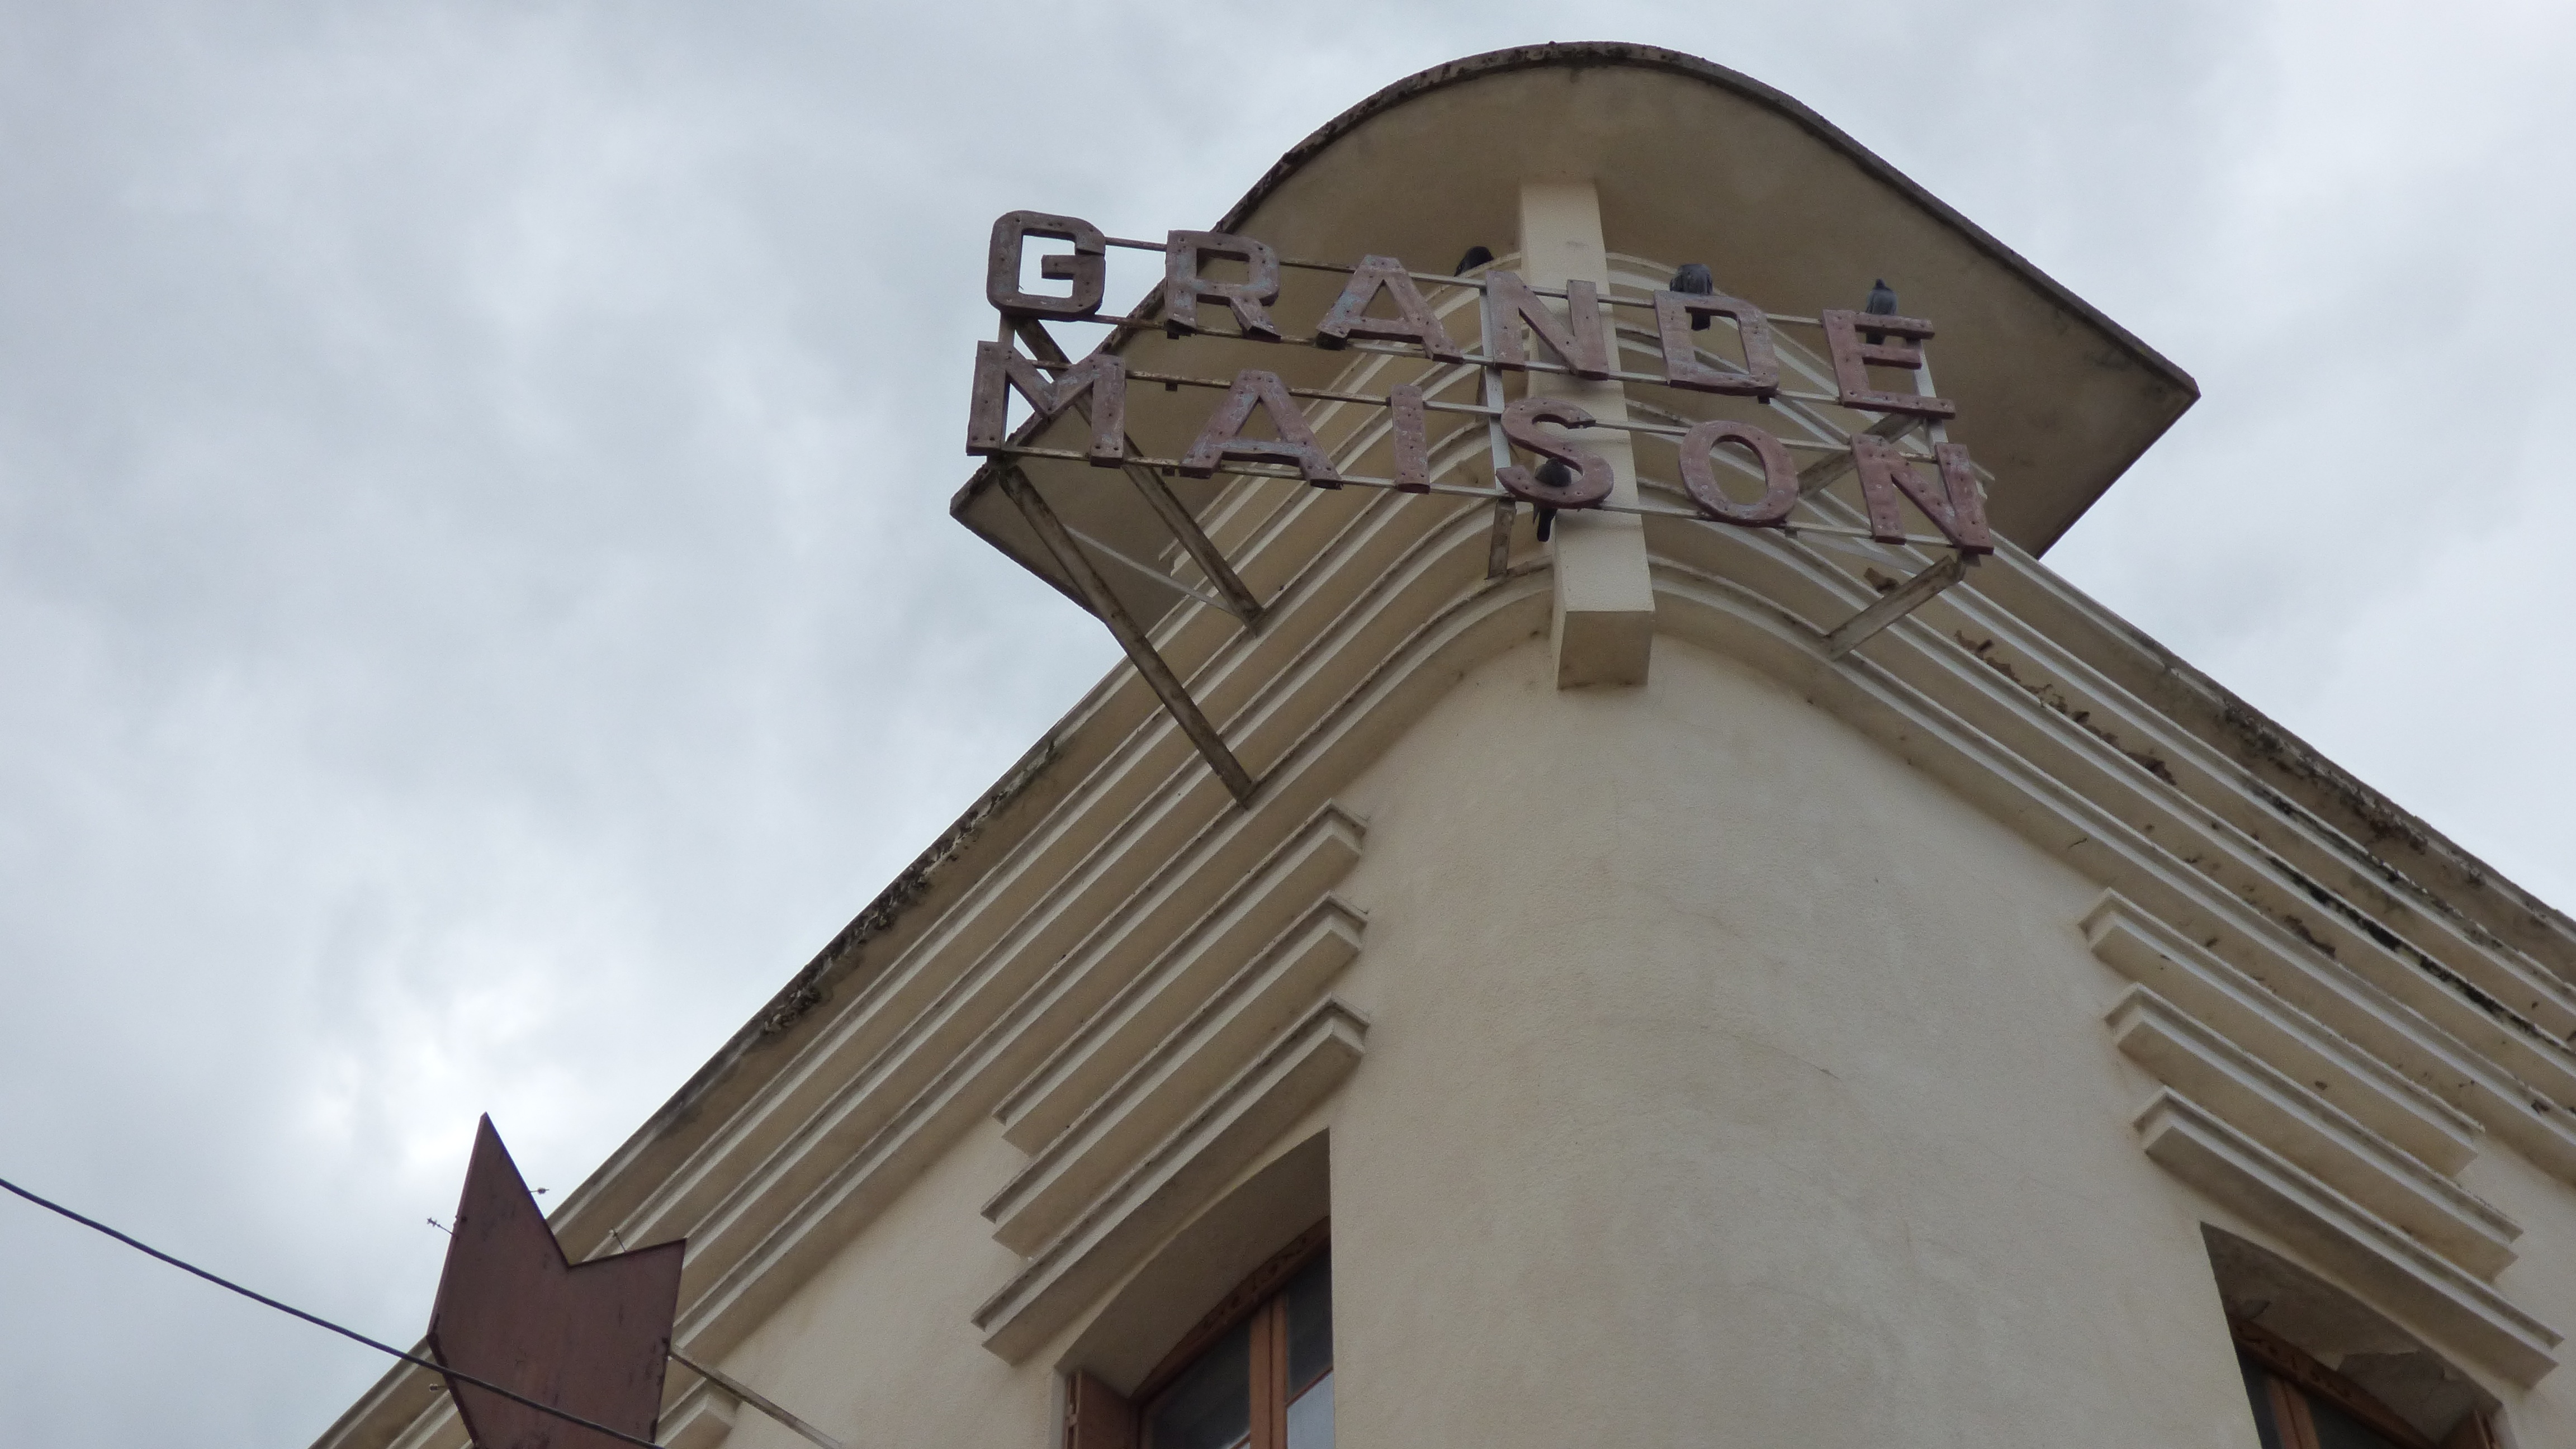
architecture, roof, building, tower, landmark, facade, church, chapel, place of worship, spire, steeple